Jean-Claude Paye (civil servant)

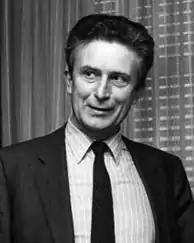
Paye in 1985

Jean-Claude Paye (born 26 August 1934) is a former French diplomat and civil servant who served as the Secretary-General of the Organisation for Economic Co-operation and Development (OECD) from 1984 to 1996, excluding a brief gap in 1994.